Berlin Spy Museum

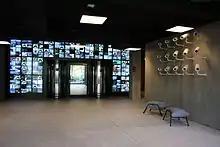
The "Spywatch" wall

Garamantis invented all the interactive technologies and a software system for the Berlin Spy Museum, in collaboration with designs from arts electronica. The high-tech designs are displayed on 200 screens throughout the museum. The museum contains a large display-wall called the "Spy Watch" that plays more than 150 videos simultaneously